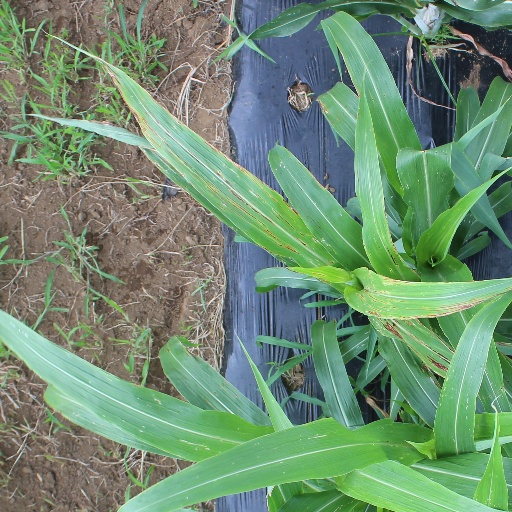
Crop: sorghum